Shilling (Australian)

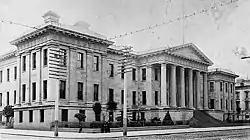
The old San Francisco Mint, built in 1874.

The Australian shilling was produced both in Australia and overseas at different periods. From 1910 to 1915, shillings were struck at the Ralph Heaton Mint in Birmingham and the Royal Mint in London, however shillings began to be produced in Melbourne in 1916. Between 1916 and 1936, the Sydney and Melbourne Mints produced the majority of Australia's shillings. These mints underwent manufacturing shortages during the Second World War, which required Australia to allow the production of specific coinage (primarily silver coinage) at United States (US) mints in San Francisco and Denver. Shillings and florins were produced at the San Francisco Mint, while threepences and sixpences were struck at both the San Francisco and Denver Mint. These coins that were struck in the US mints exhibit mintmarks, "S" and "D" respectively.